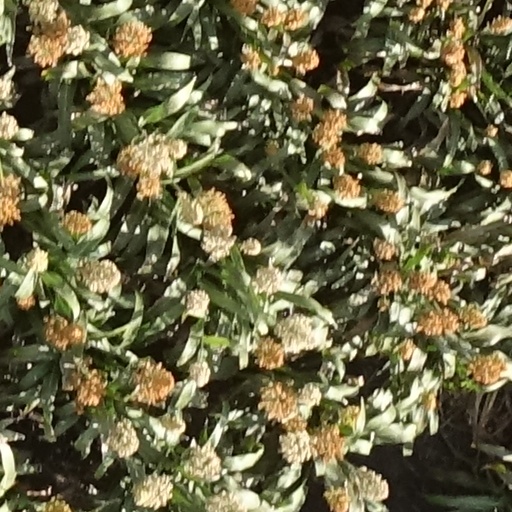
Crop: sorghum